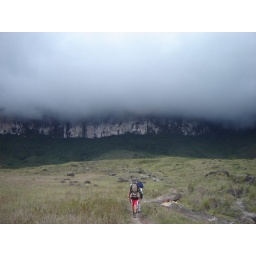
Most of the vertical wall of the table top is clouded over as we approach 2nd base camp.